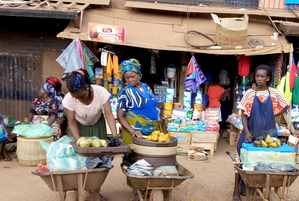
Nsukka est une ville du Nigéria située dans l'État d'Enugu. Elle abrite l'université du Nigeria à Nsukka.